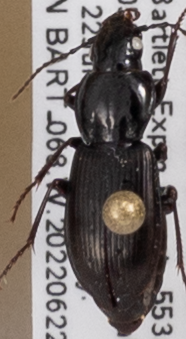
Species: Pterostichus pensylvanicus
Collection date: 2022-06-22
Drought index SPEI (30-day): -1.058
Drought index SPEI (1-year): -0.362
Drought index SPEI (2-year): -1.13